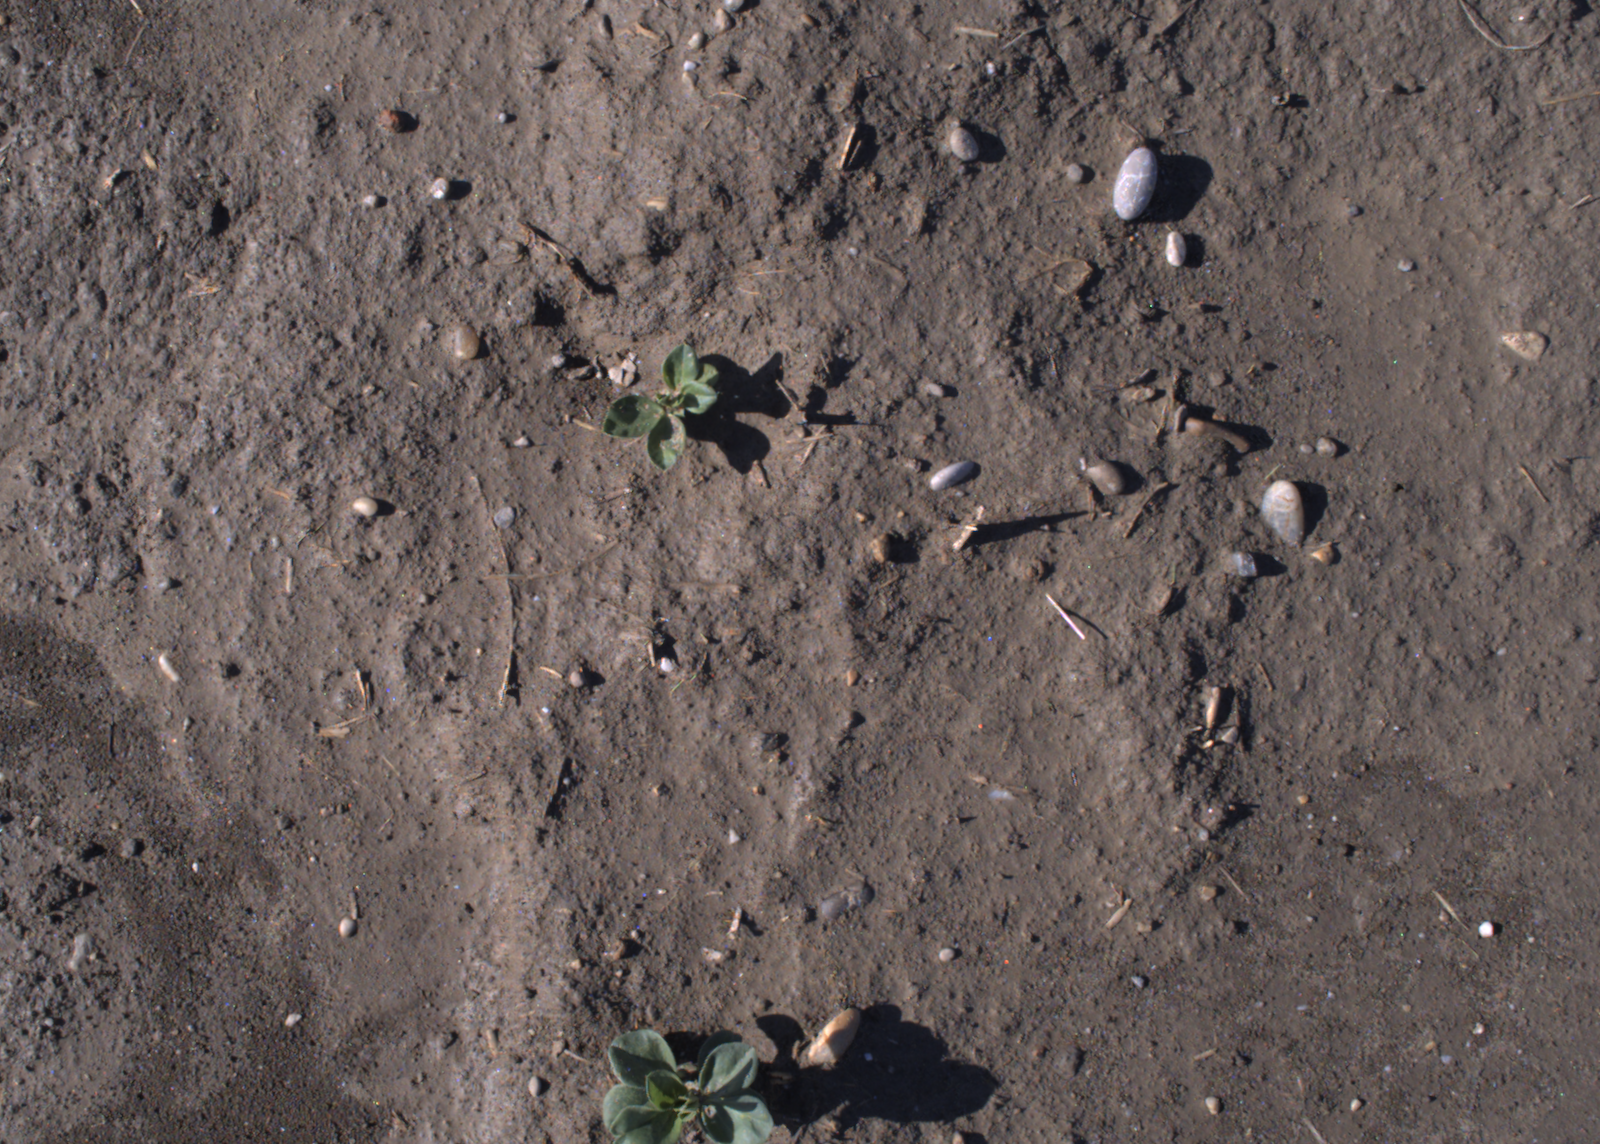
Capture date: 02.09.2020 09:33:24
Weather: sunny
Wind: medium
Seeding date: 21.07.2020
Plant canopy height (mm): 910